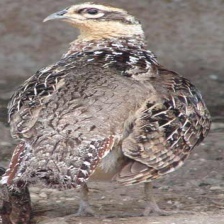
Species: ELLIOTS  PHEASANT
Scientific name: SYRMATICUS ELLIOTI